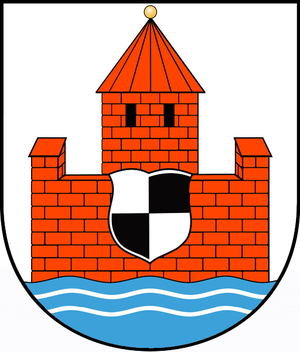
Sovetsk (Kaliningrad oblast)
Sovetsk er en by i Kaliningrad oblast i Rusland, ved Østersøen mellem Polen og Litauen. Byen ligger ved floden Nemunas, og har 40.486 indbyggere. Byen var tidligere en del af Østpreussen, og var da kendt som Tilsit. Byen har været tysk siden 1406 og ved en afstemning i 1919 stemte 95,8 % for fortsat tilhørsforhold til Tyskland, blandt dem også de fleste af de ca. 1000 litauere, som boede i byen. Byen havde i 1939 56.573 indbyggere. I januar 1945 blev byen efter svære kampe, som førte til ødelæggelse af 80% af byens bygninger, indtaget af Den røde hær, efter de tyske indbyggere var flygtet.